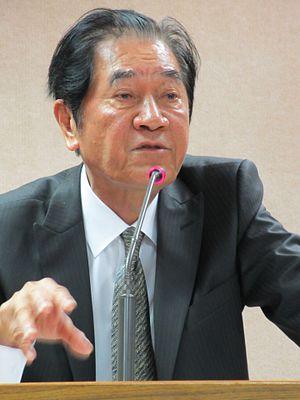
Cet article donne la liste des membres du gouvernement de la république de Chine chargés des Affaires étrangères. Ils dirigent le ministère des Affaires étrangères.